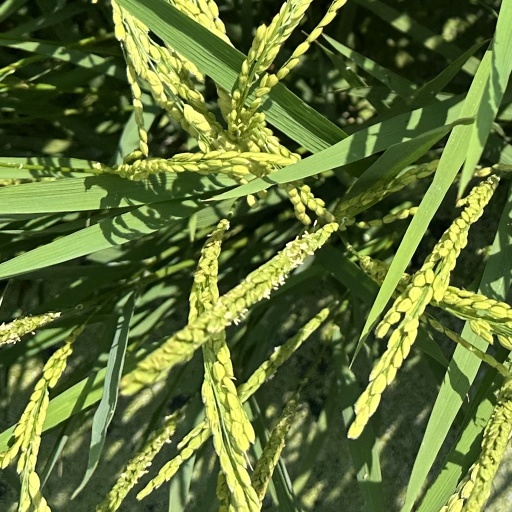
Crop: rice